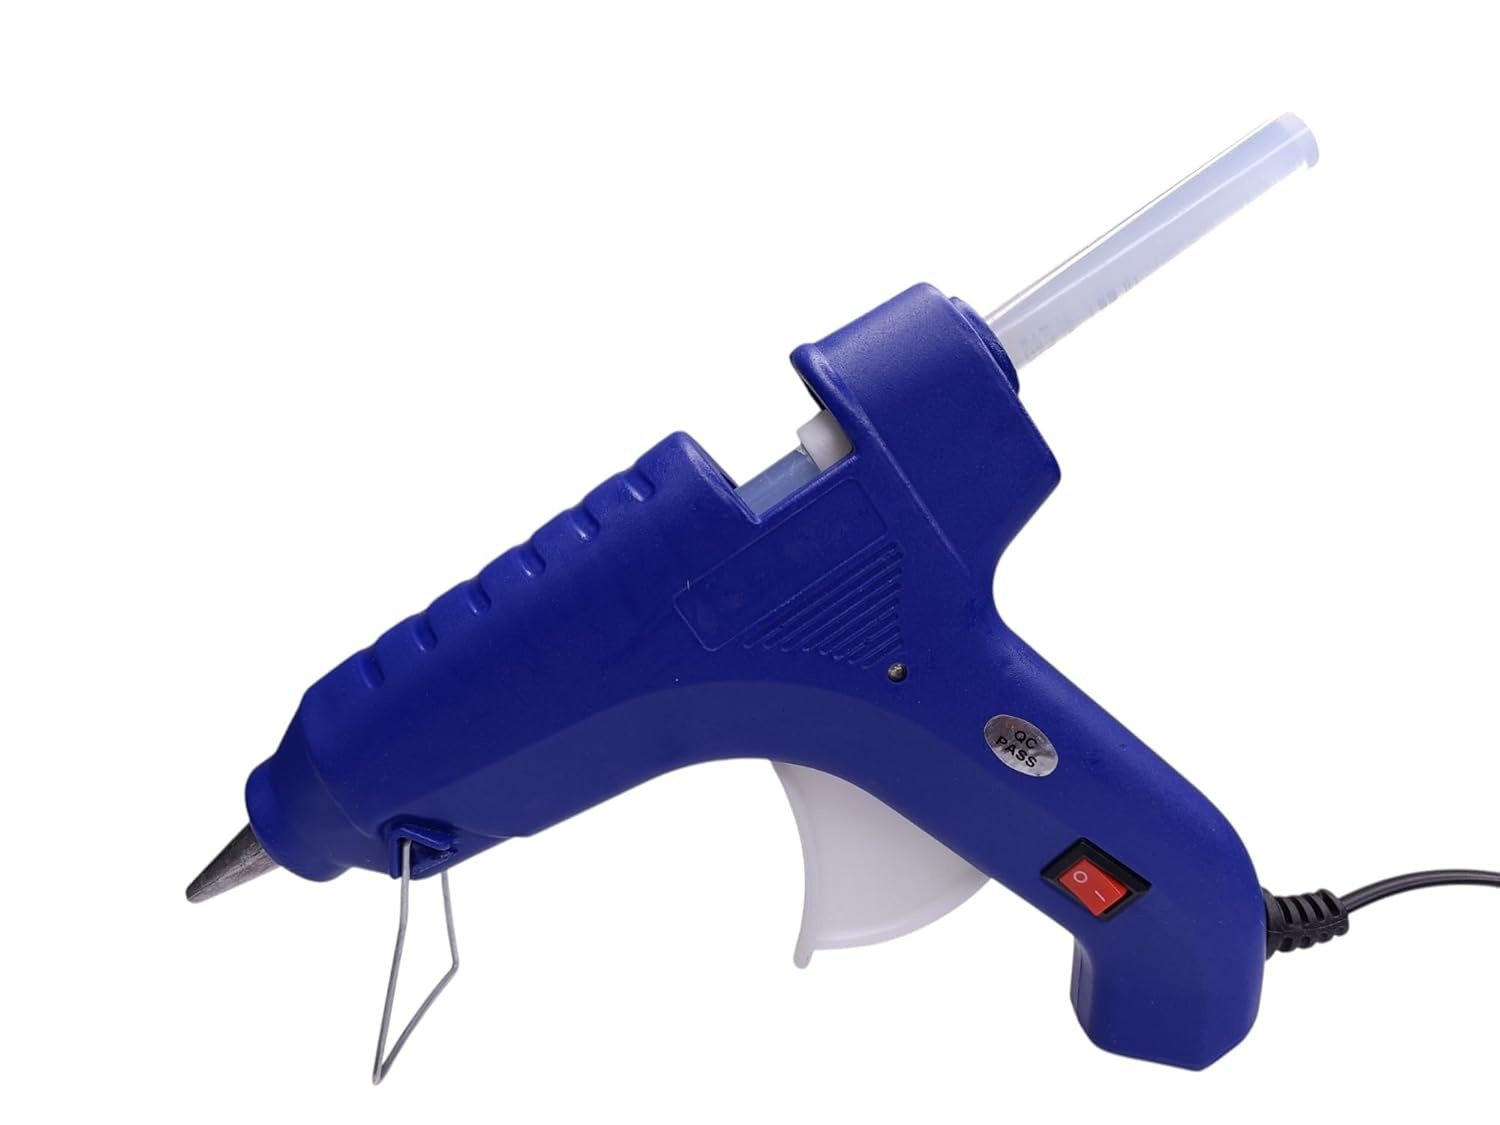
60W Hot Melt Glue Gun (Blue) Includes 5 High-End Glue Sticks | for DIY Craft & Light Repairs
🧰 60W Ideal for Home & Hobby Use Perfect power for everyday crafting, art work, school models, small repairs, and packaging — no overkill, just enough punch. 📦 Includes 5 Heavy-Duty Glue Sticks Comes with 5 high-viscosity 11mm × 150mm glue sticks — delivers 3x the glue volume of 7mm sticks used by other brands. ⚡ Quick Heating in 2 Minutes Built with fast-heating PTC element that gets the glue ready in under 2 minutes — great for quick fixes and DIY projects. 🧠 Lightweight & User-Friendly Design Ergonomic trigger, rubberized grip, LED power light, and copper nozzle for safe, drip-free application. Perfect for Crafts, School, and DIY Projects: A versatile tool for creative minds—use it for school assignments, arts & crafts, quick home fixes, decoration, model building, and more. A reliable addition to any home or classroom toolkit. 🎨 Works on Multiple Surfaces Use it for paper, fabric, foam, plastic, cardboard, lightweight wood, wire and simple home DIY projects.
Brand: Deliverypax
Category: Arts & Entertainment > Hobbies & Creative Arts > Arts & Crafts > Art & Crafting Tools > Glue Guns